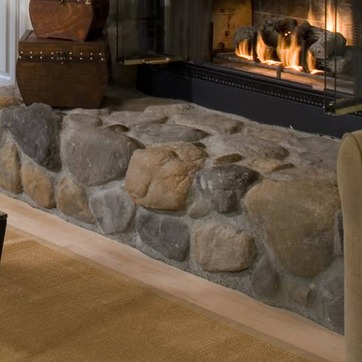
Material: stone